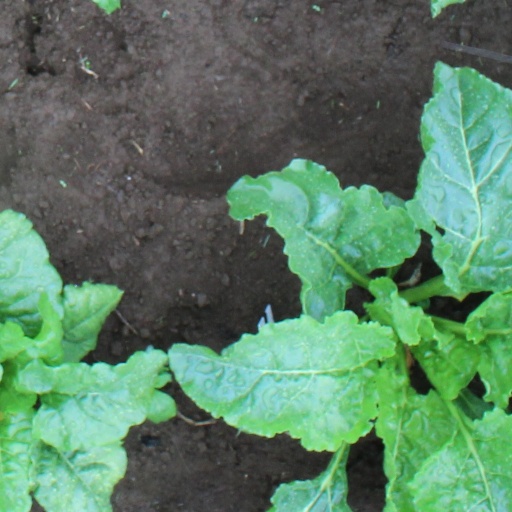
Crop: sugar beet